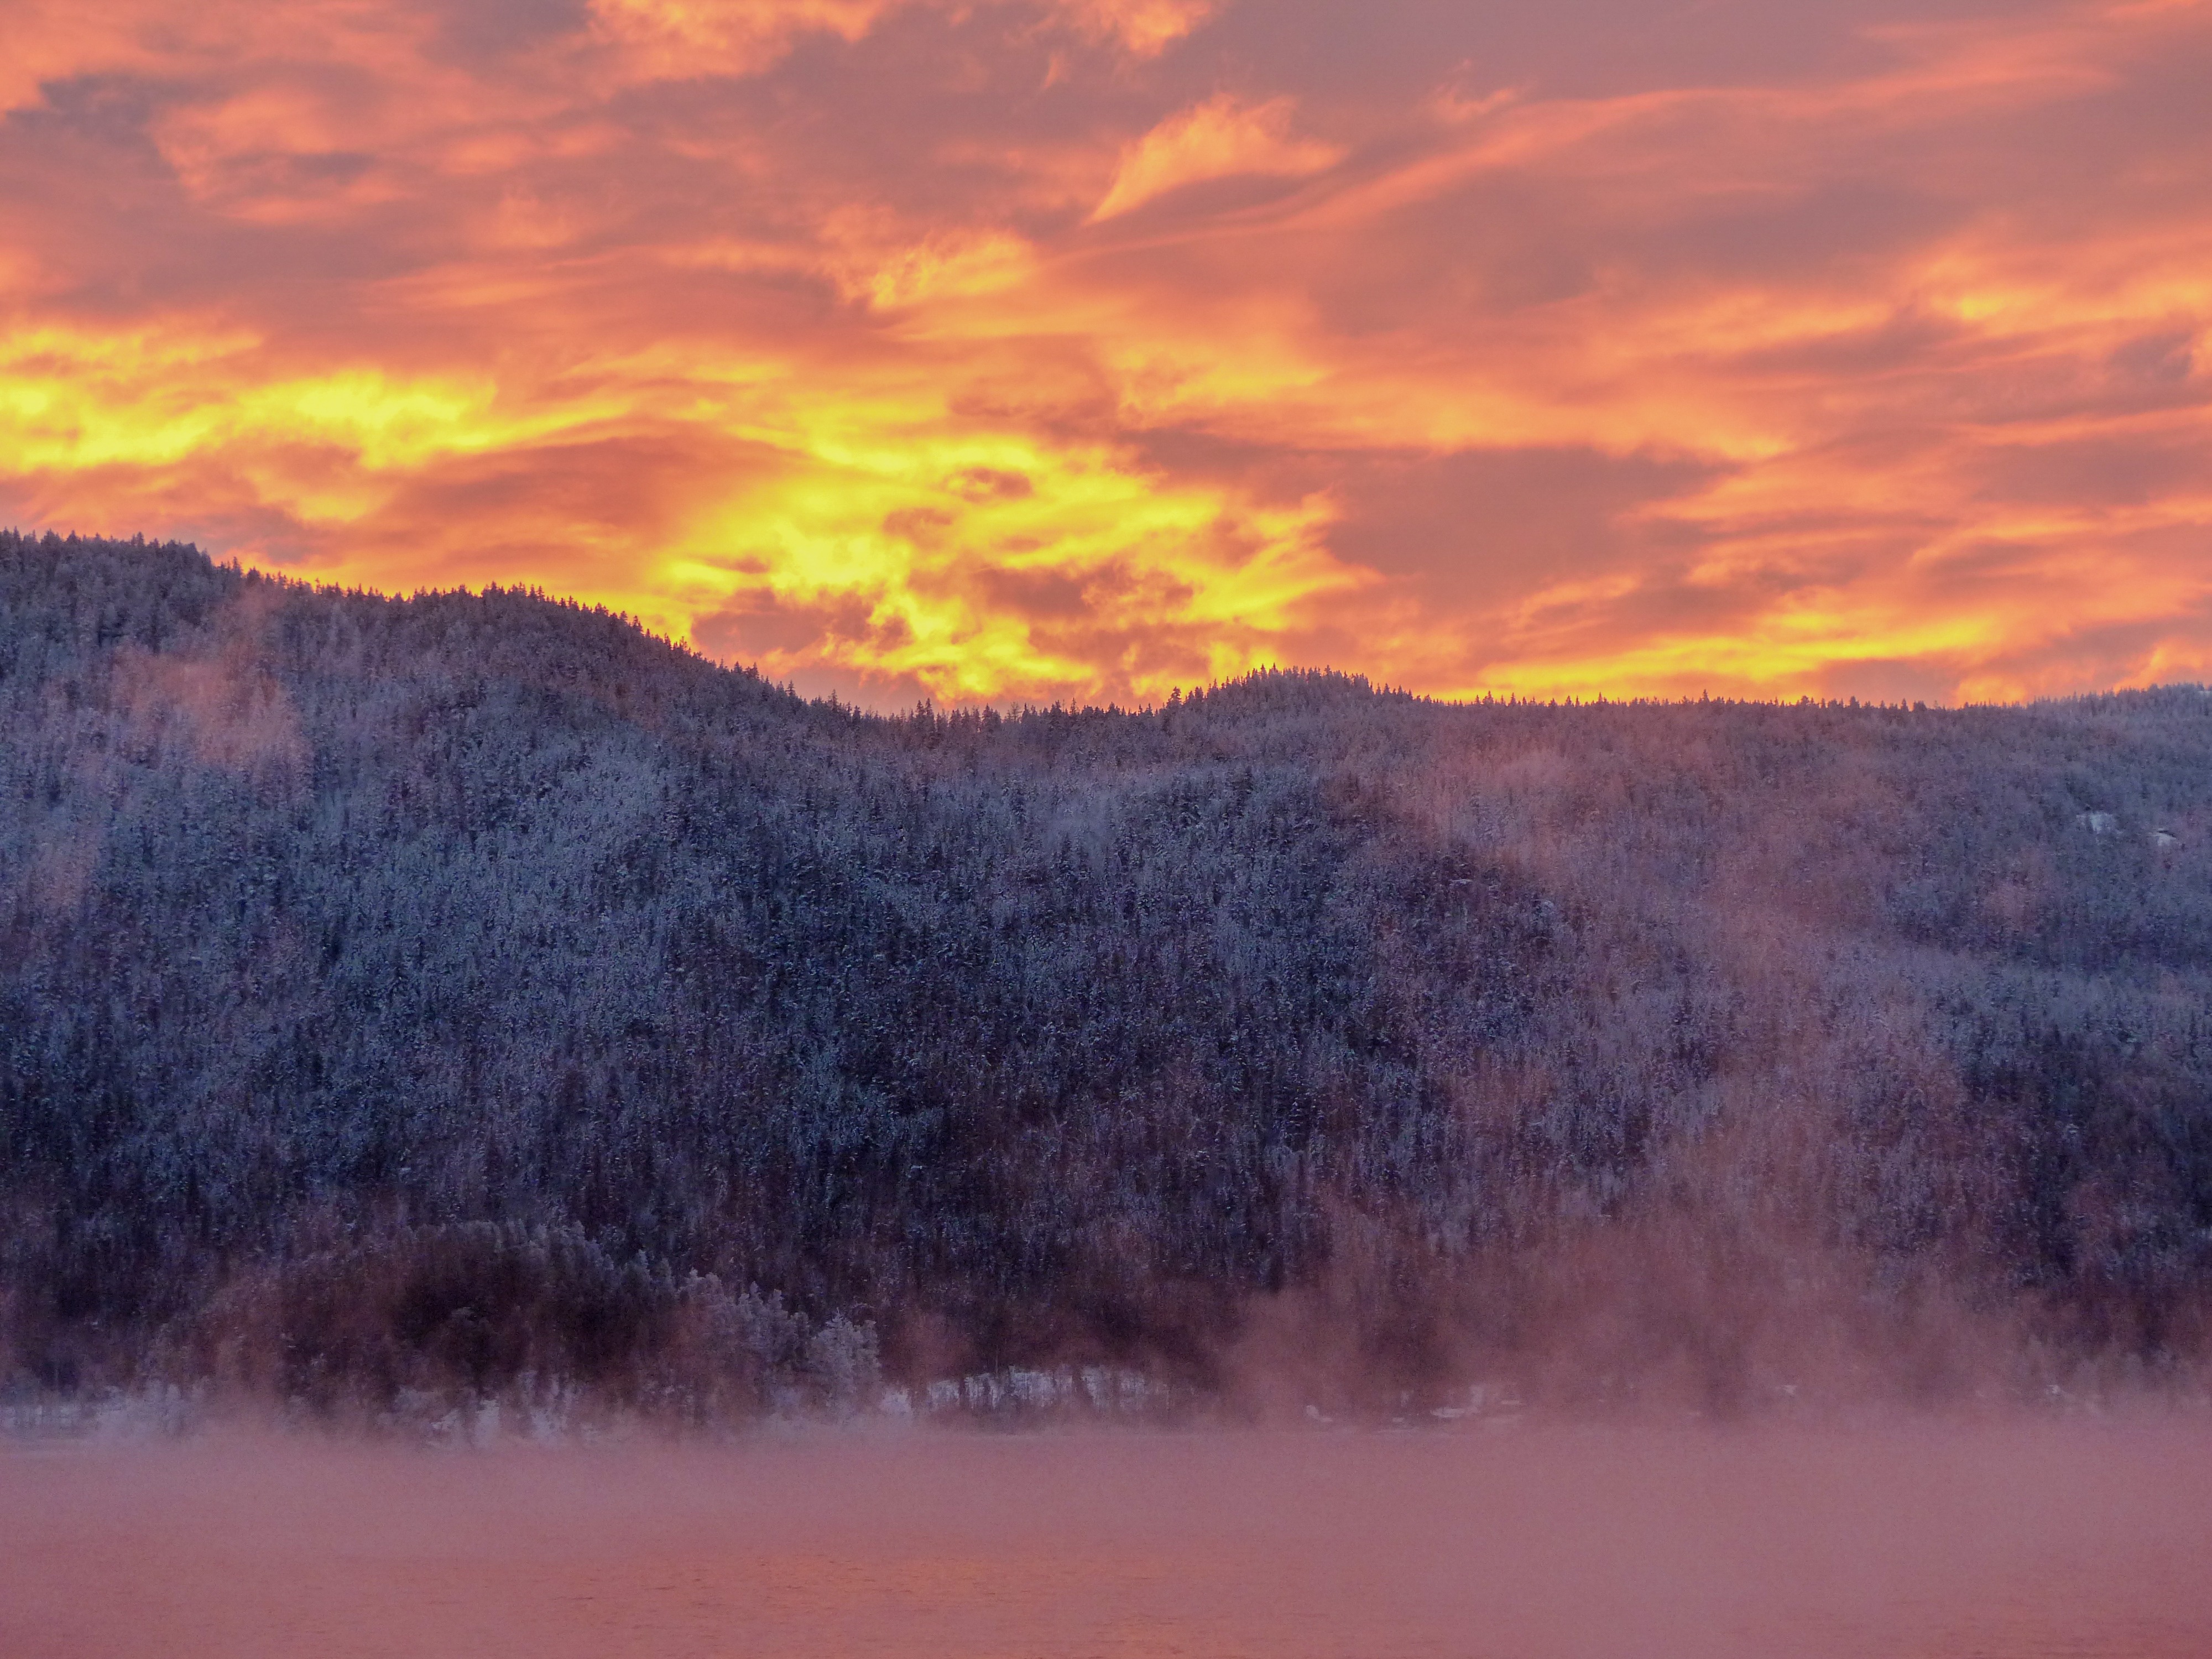
landscape, water, nature, horizon, wilderness, mountain, snow, cold, cloud, sky, sunrise, sunset, mist, field, prairie, morning, hill, dawn, peak, dusk, evening, autumn, scenery, mountain top, plain, canada, grassland, plateau, scene, winter dream, winter magic, afterglow, winter mood, snow landscape, british columbia, early morning, canim lake, atmospheric phenomenon, mountainous landforms, red sky at morning, glowing sky, cariboo